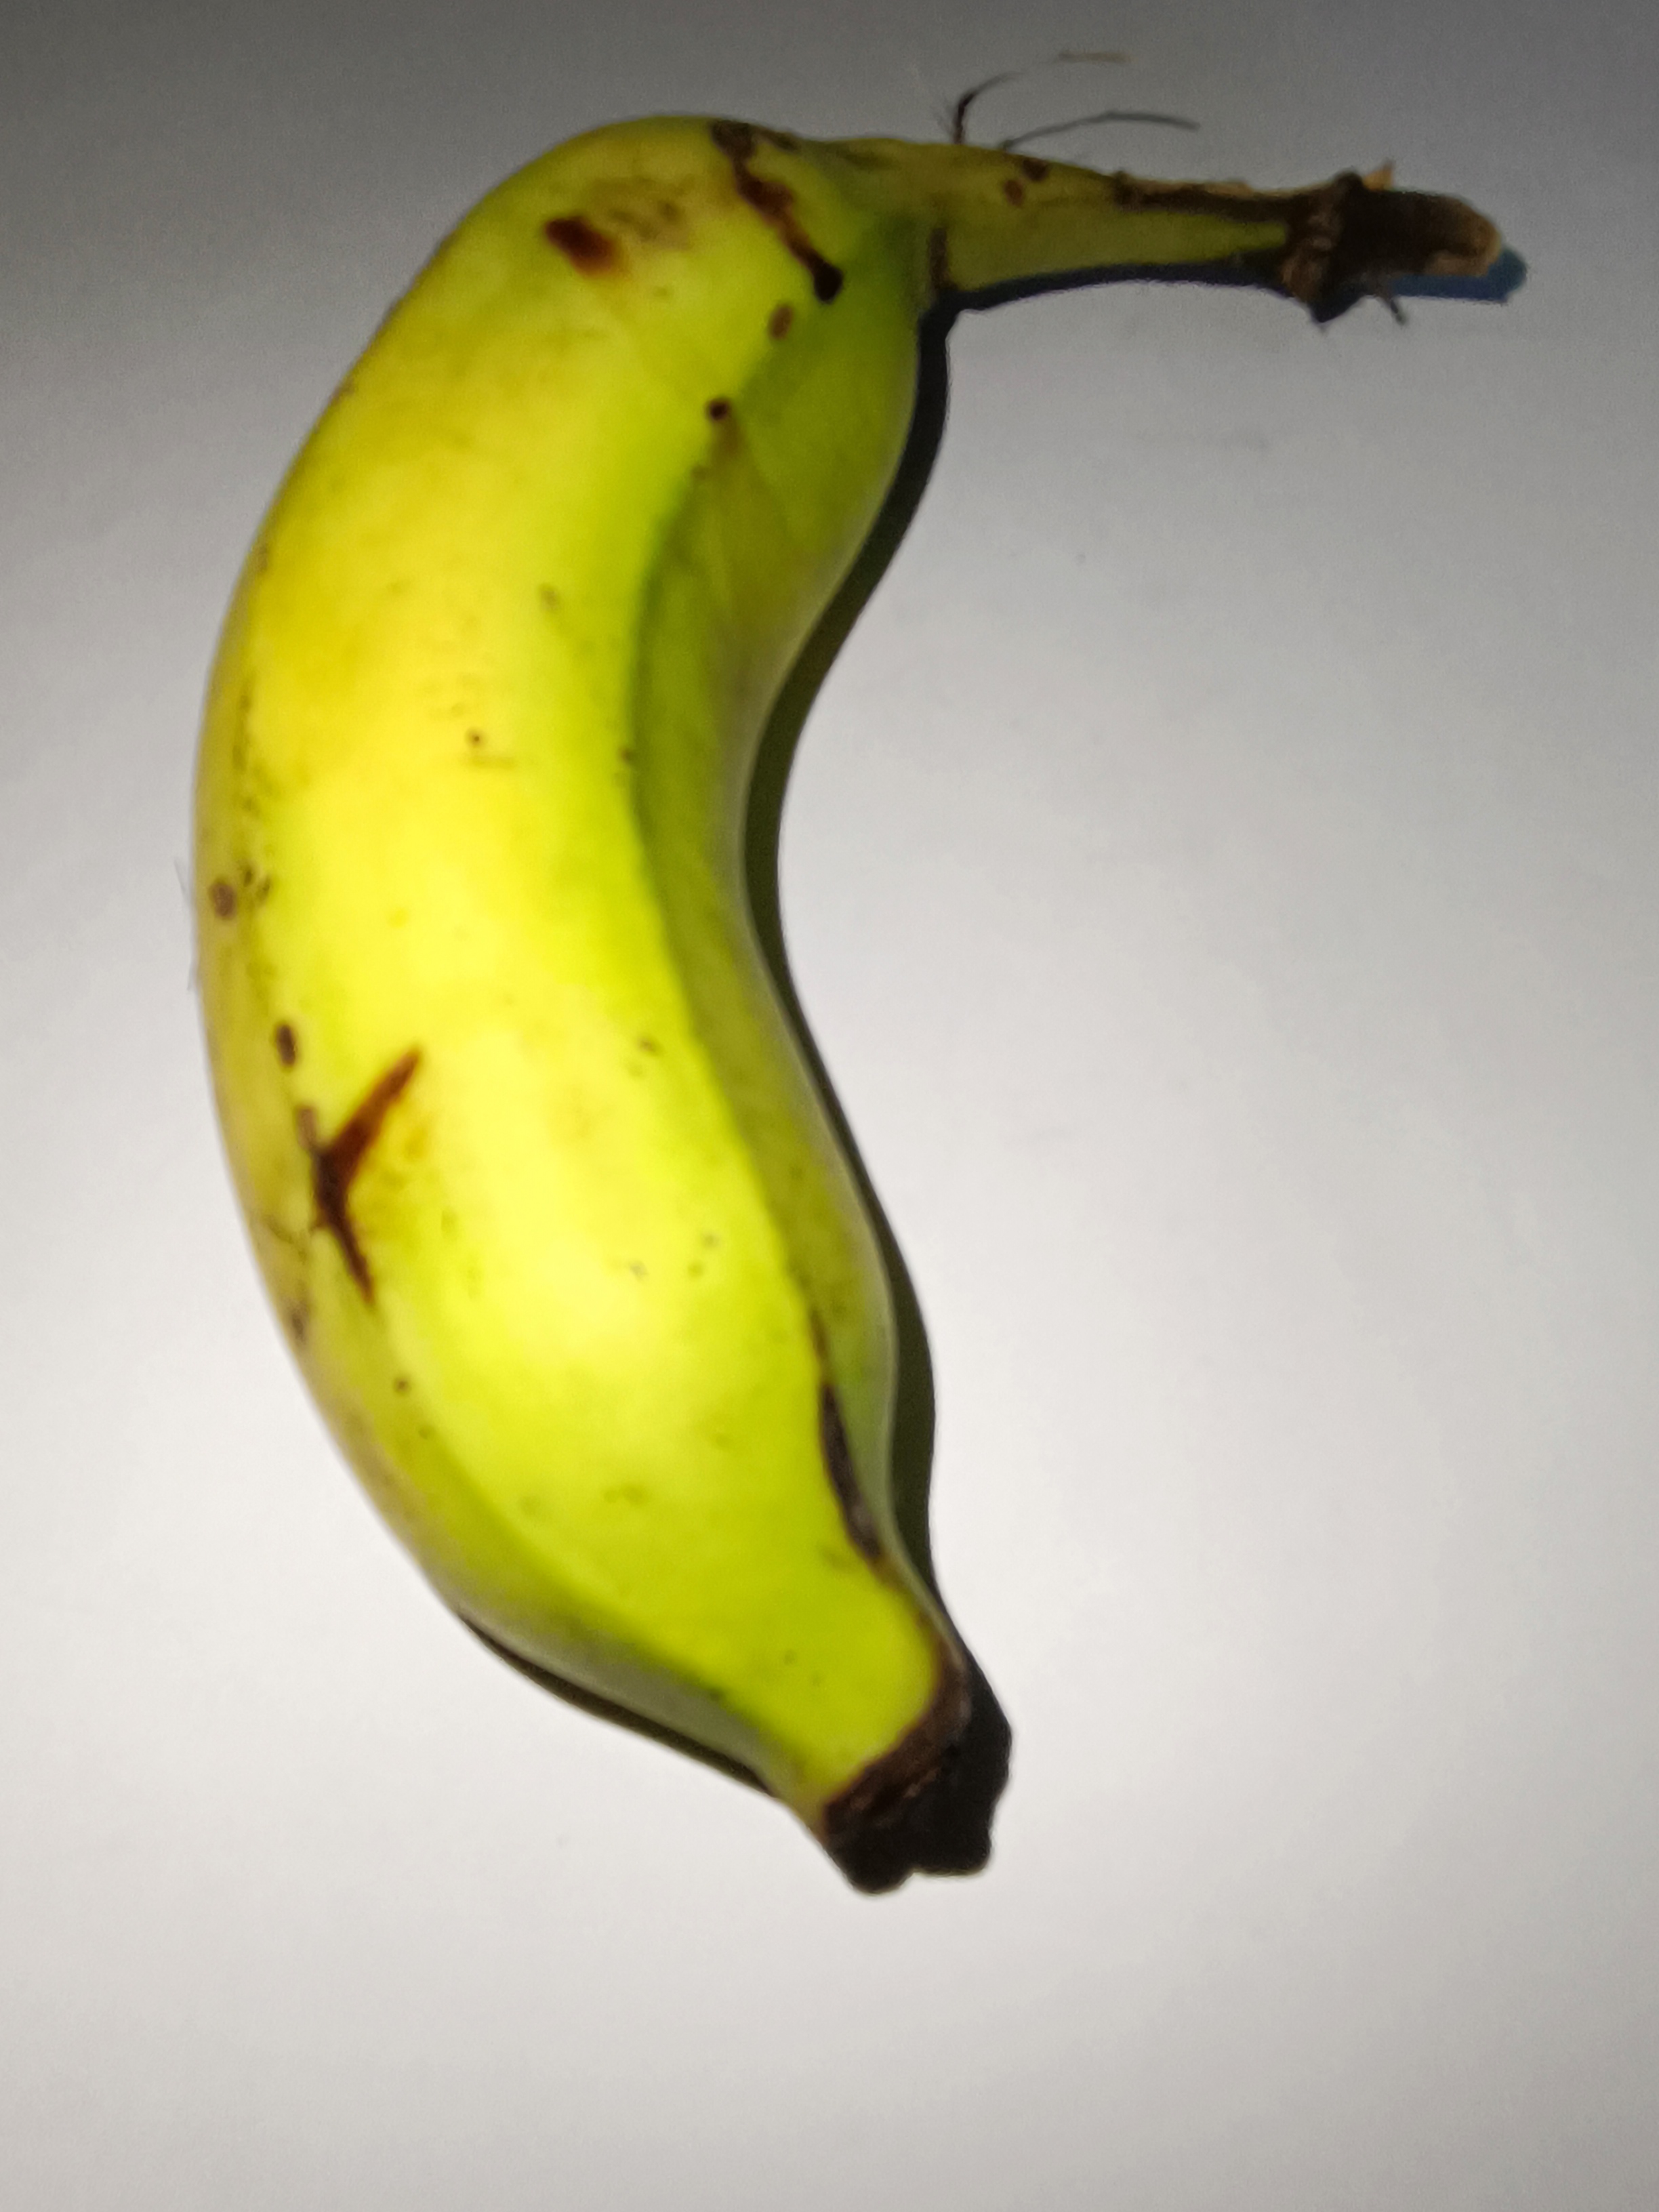
Banana variety: Shobri